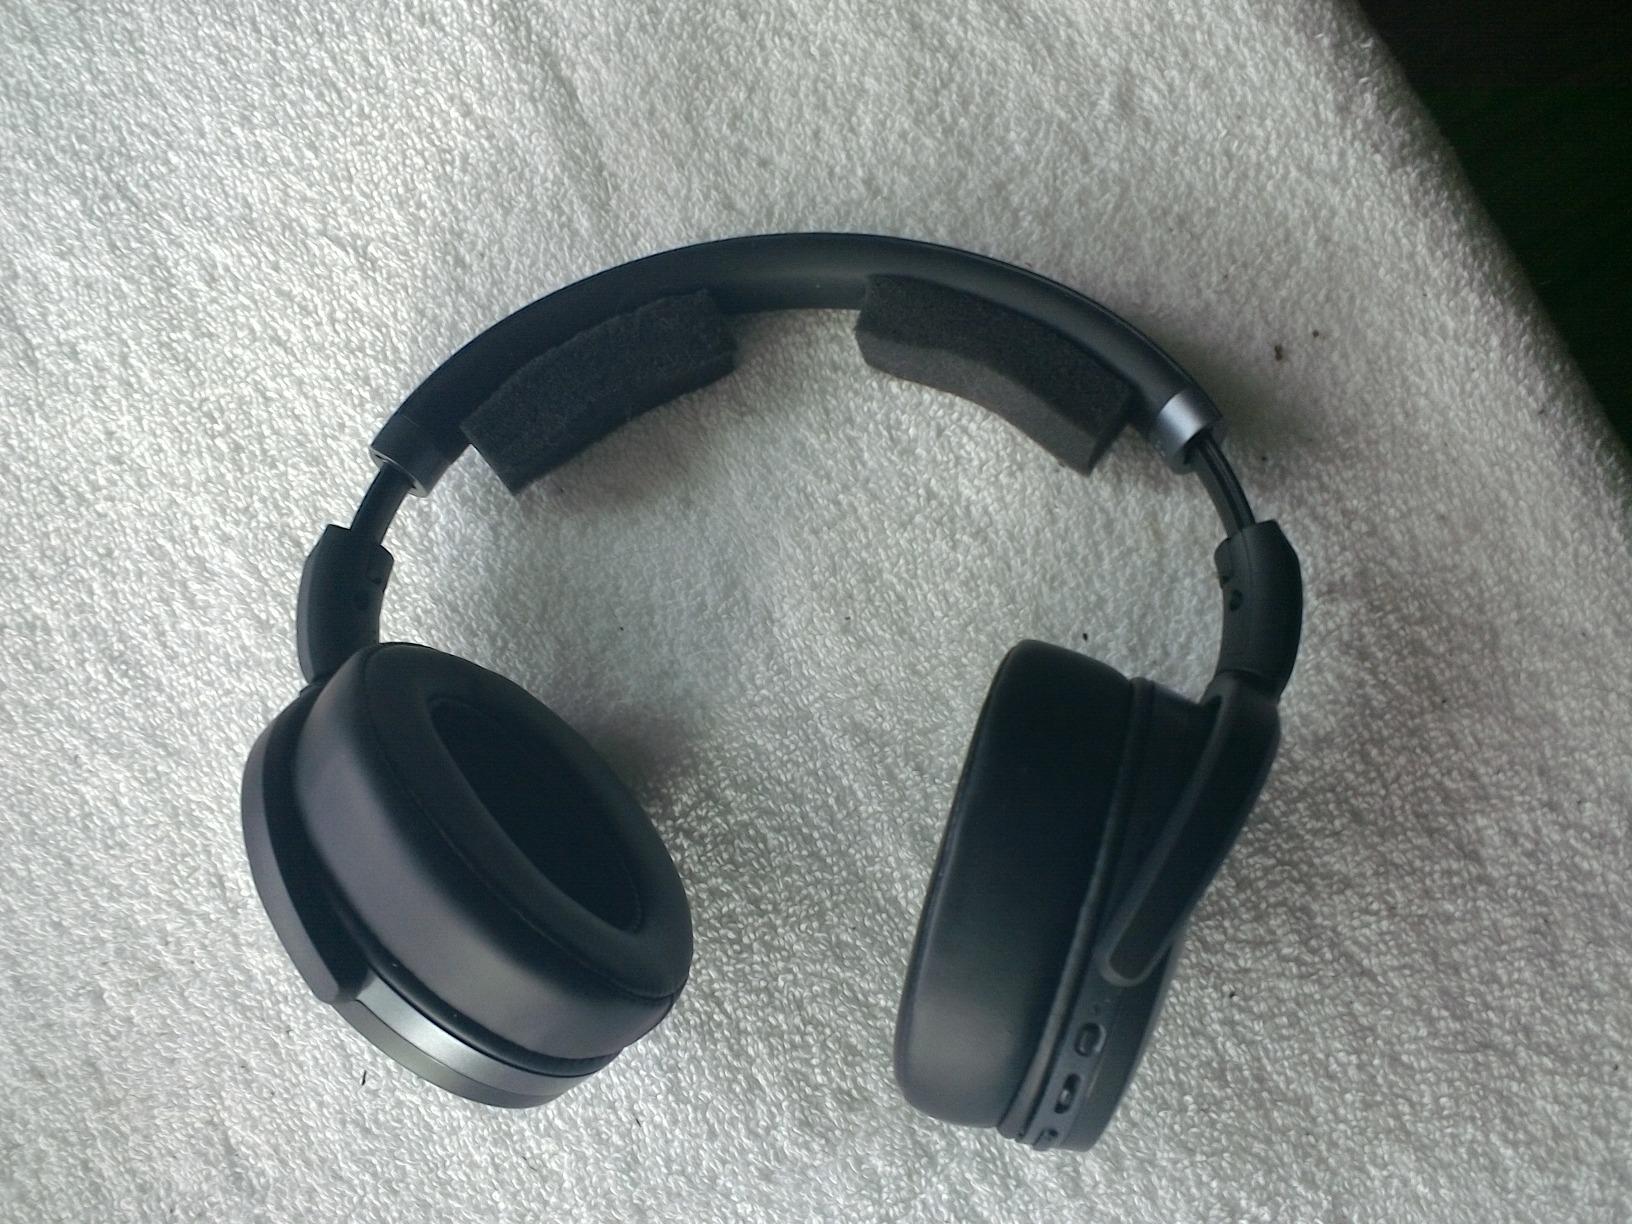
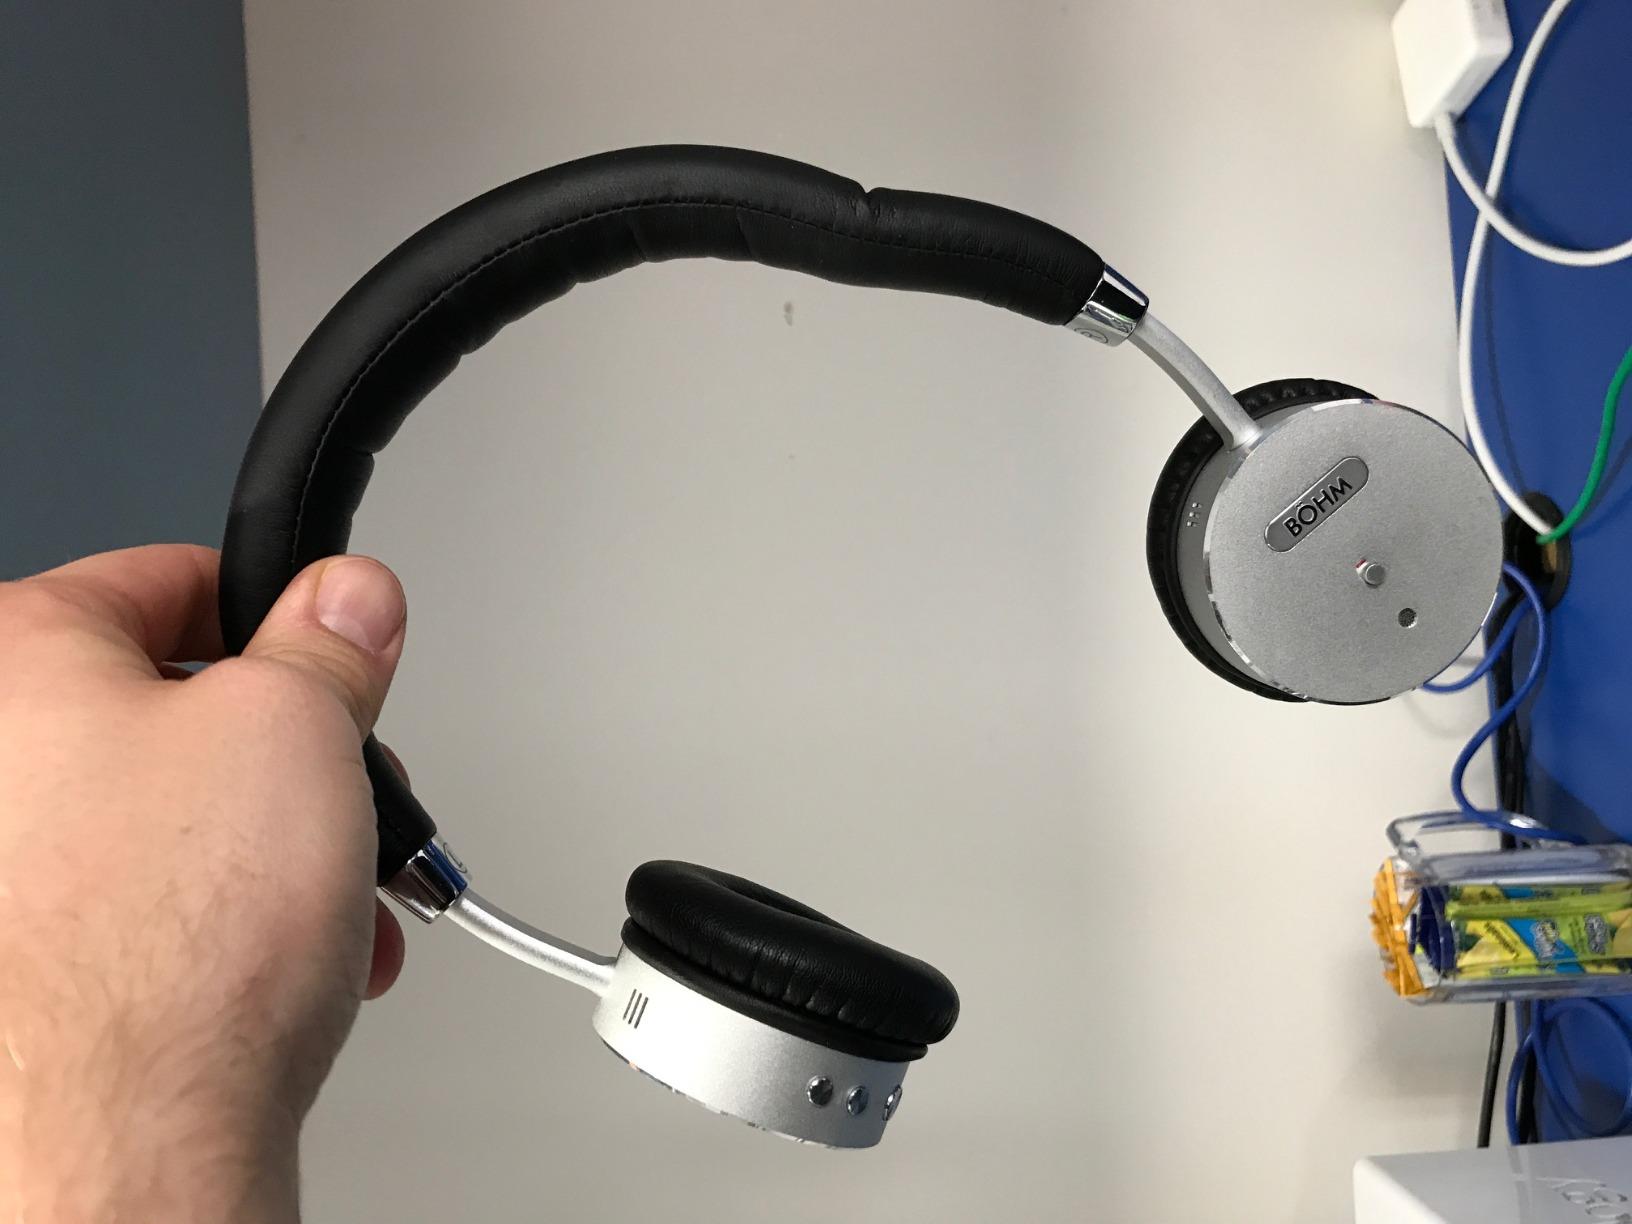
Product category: headphones
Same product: no